Roman jewelry

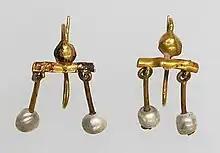
A pair of "crotalia" earrings from the Roman Empire

Ancient Roman jewelry was characterized by an interest in colored gemstones and glass, in contrast with their Greek predecessors who focused primarily on the production of high-quality metalwork by practiced artisans. Extensive control of Mediterranean territories provided an abundance of natural resources to utilize in jewelry making. Participation in trade allowed access to both semi-precious and precious stones that traveled down the Persian Silk Road from the East.